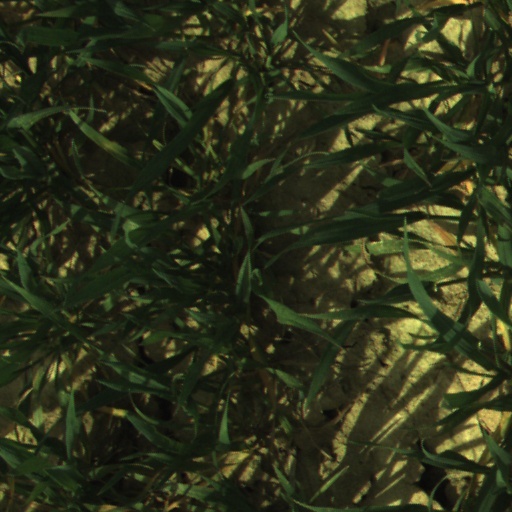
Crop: wheat